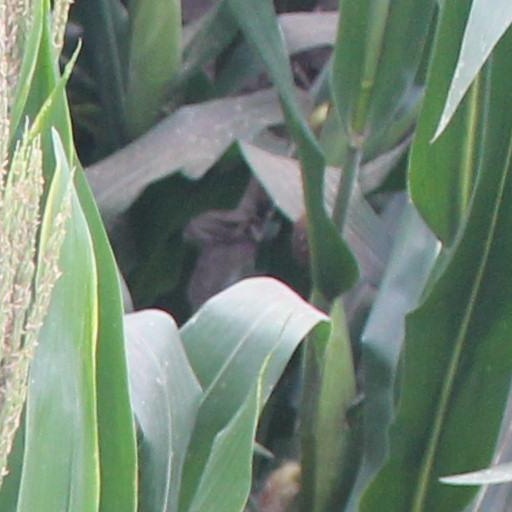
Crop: maize; corn